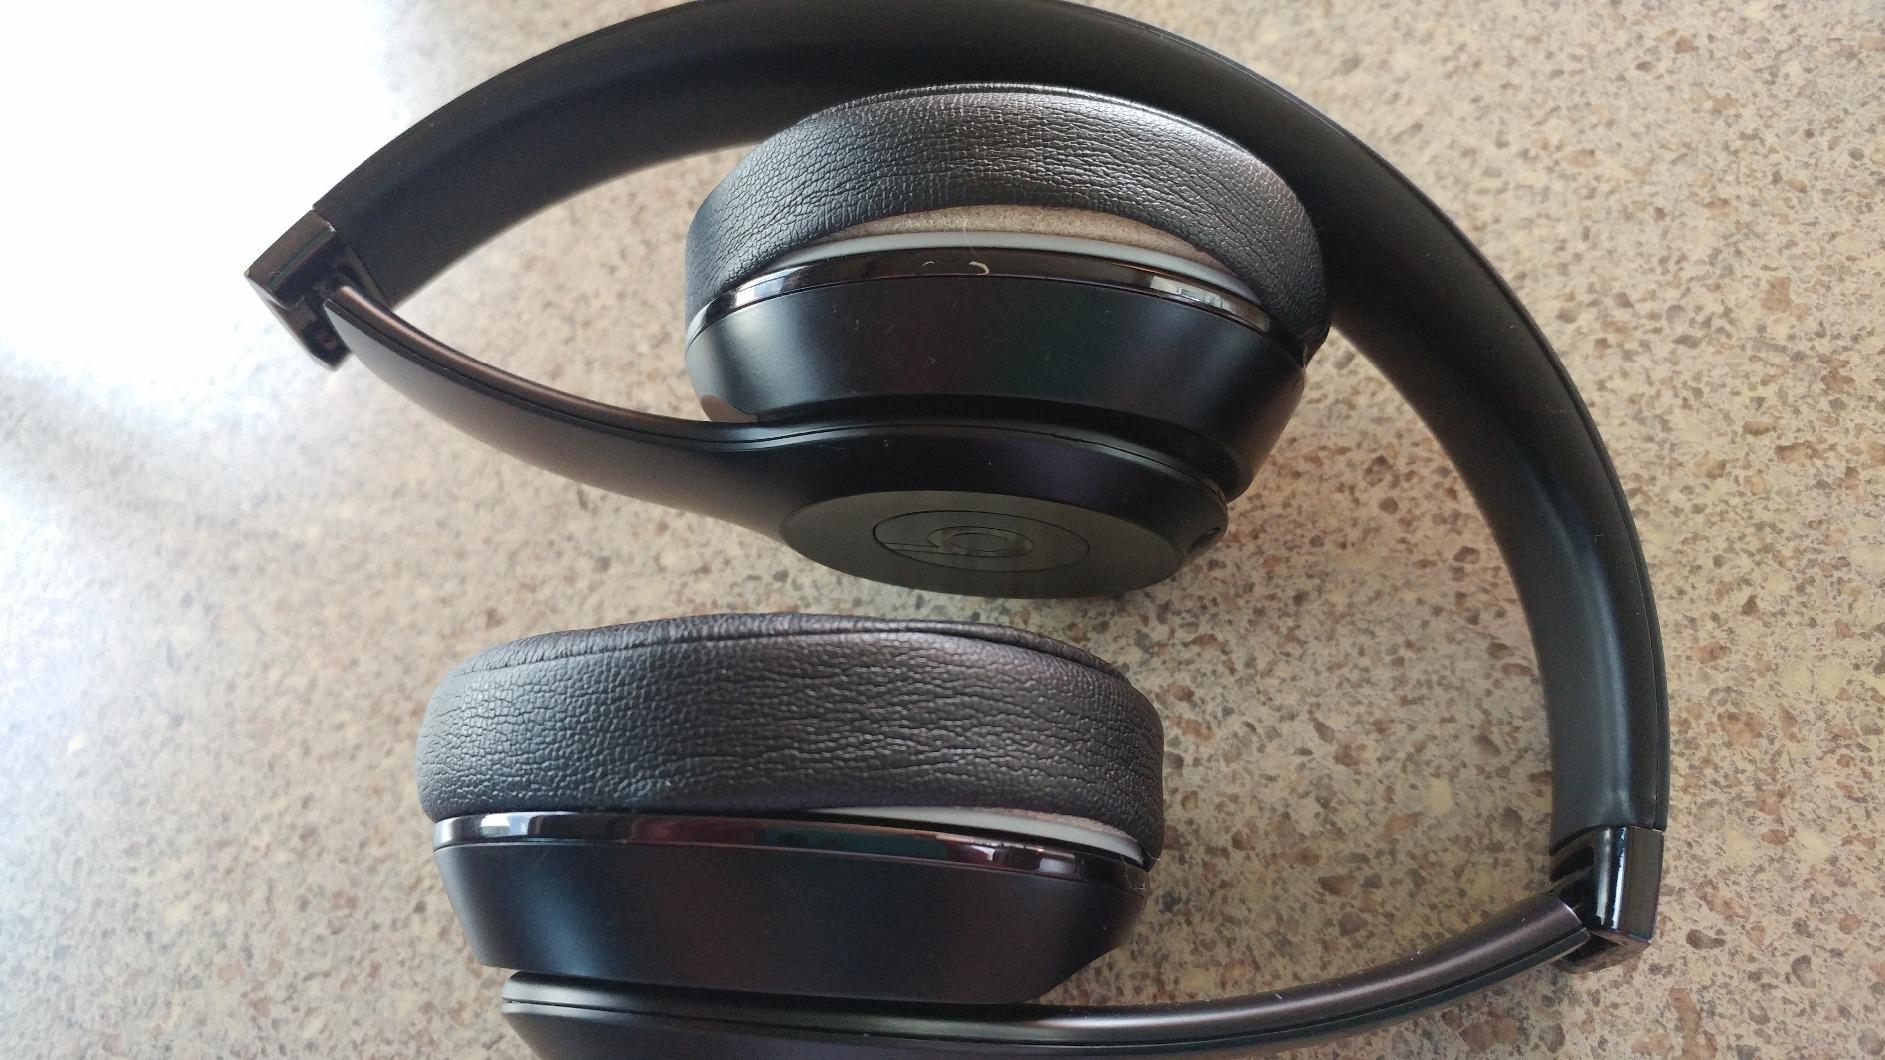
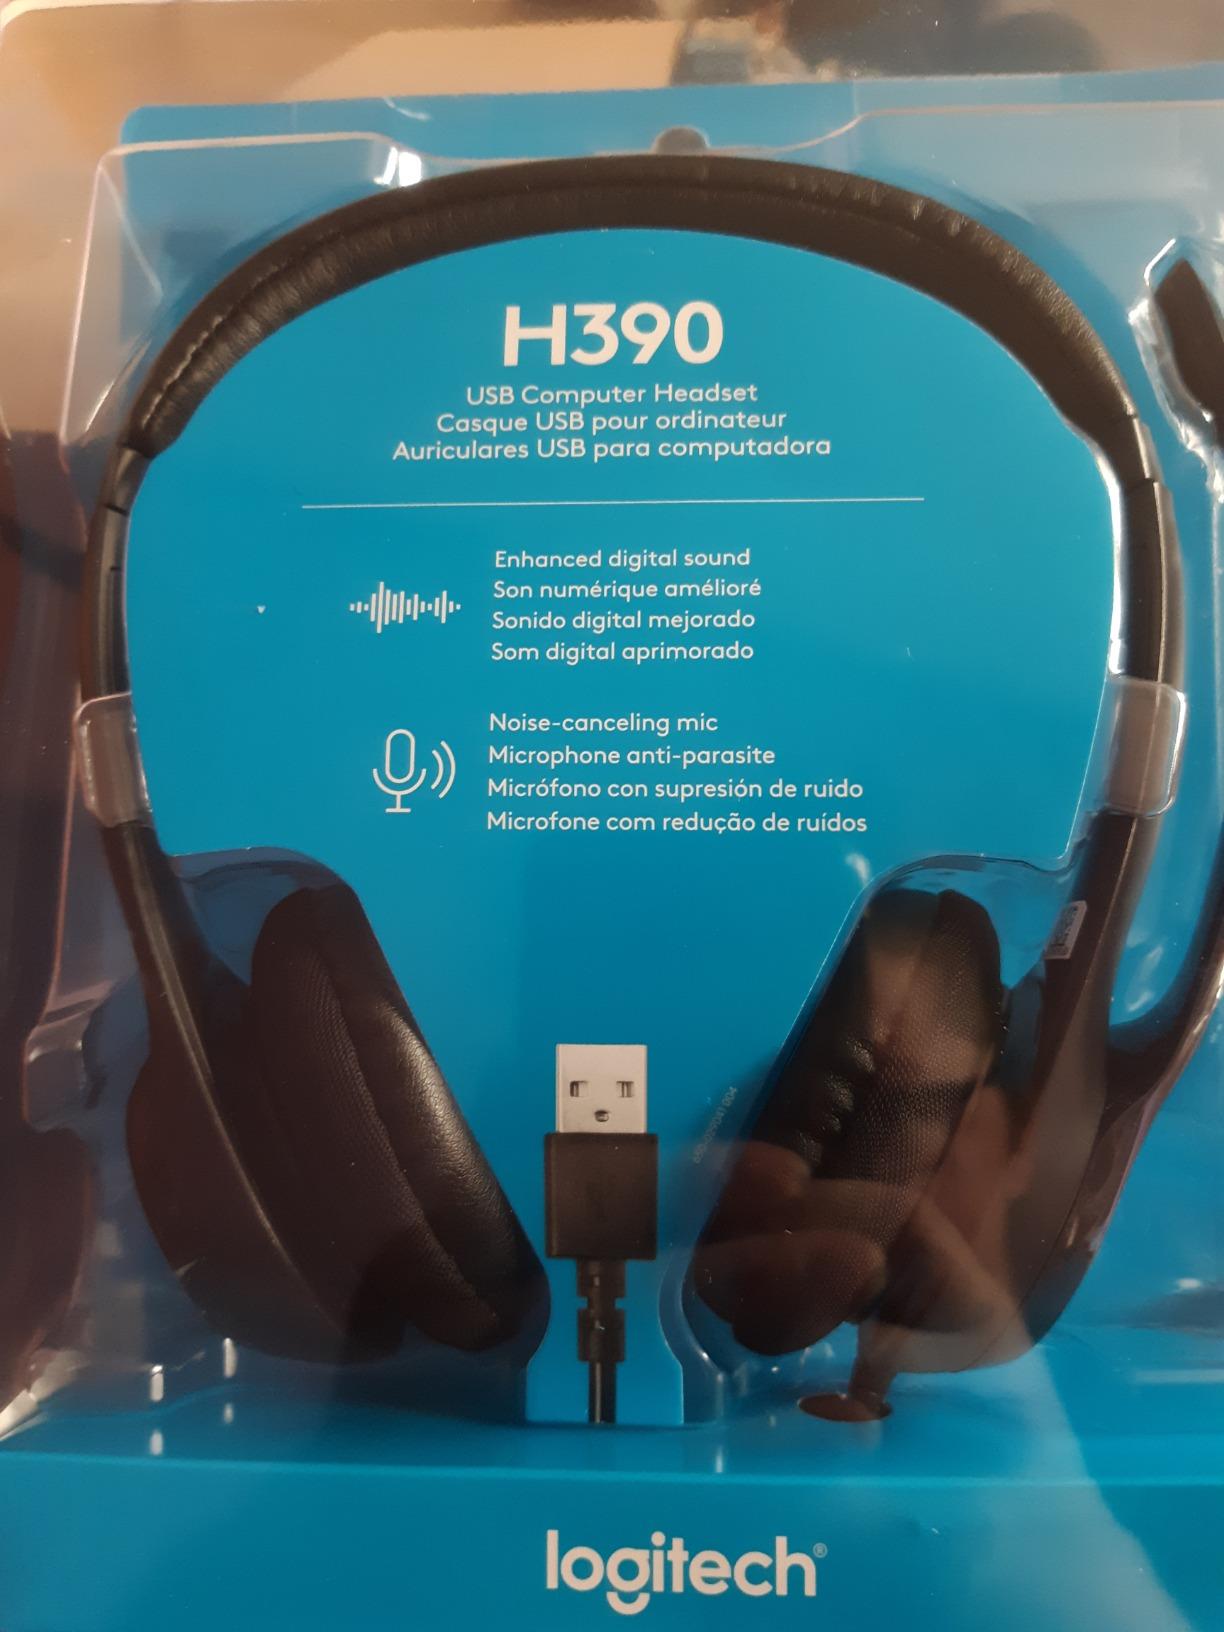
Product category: headphones
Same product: no